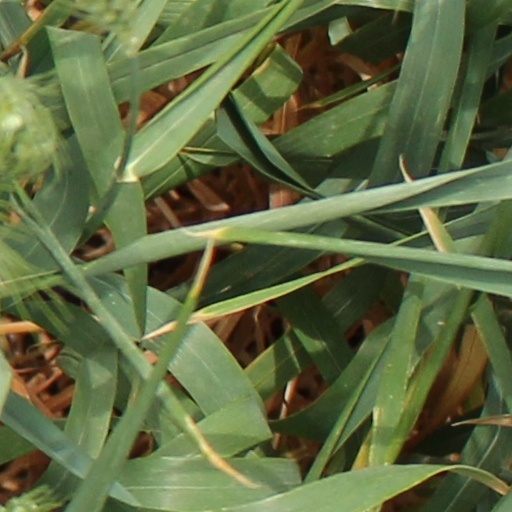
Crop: wheat